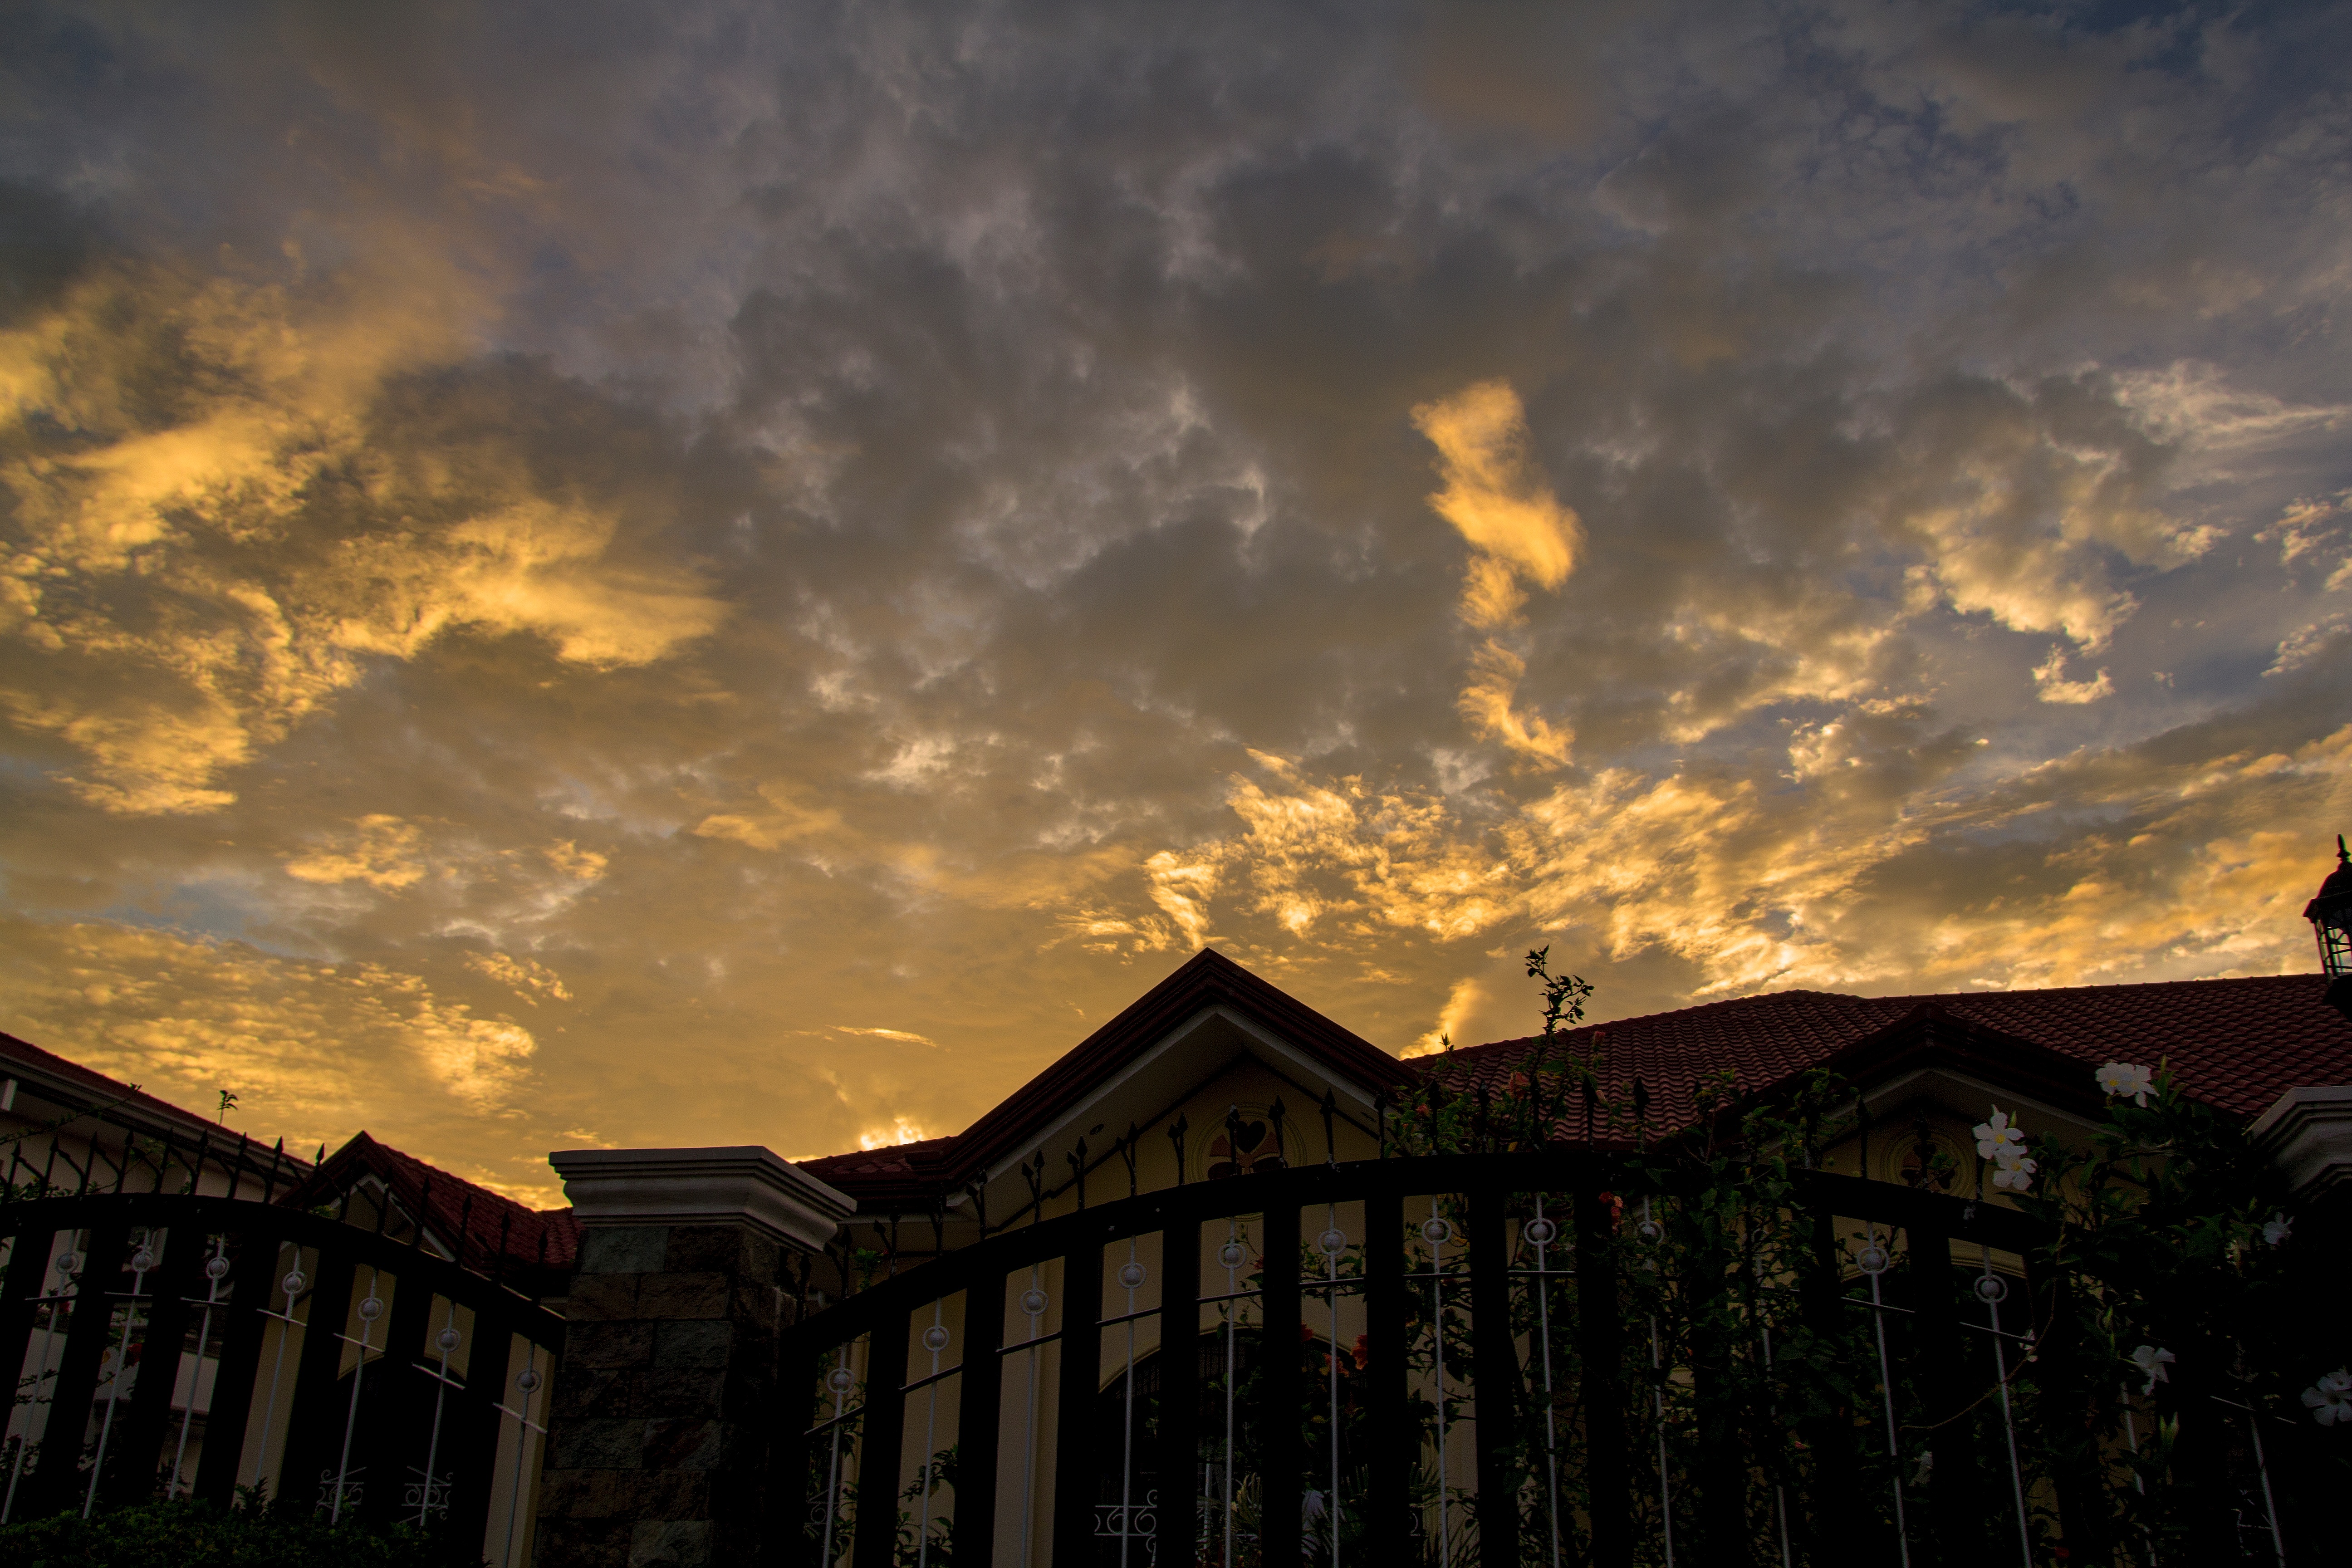
cloud, sky, sunrise, sunset, sunlight, morning, dawn, cityscape, dusk, evening, meteorological phenomenon